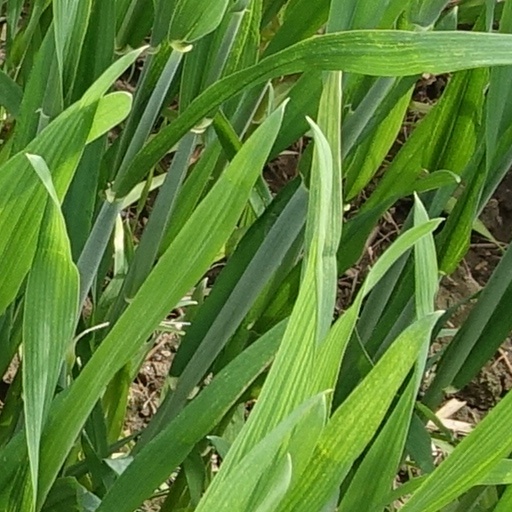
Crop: wheat